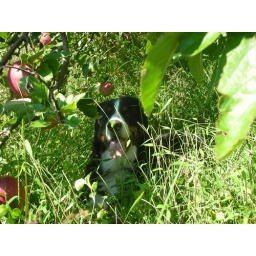
Very rare bernese mountain dog spotted in the apple orchard